Henna

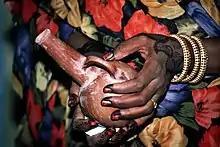
Woman with henna-stained hands in Khartoum, Sudan

In Sudan, Henna dyes are regarded with a special sanctity in Sudan and for that reason they are always present during happy occasions: weddings and children circumcisions, in particular.